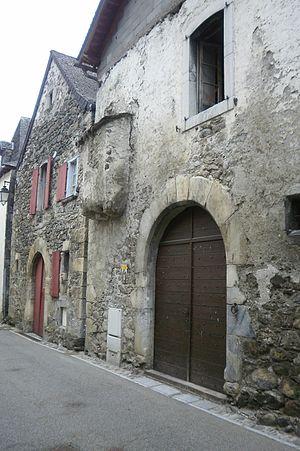
Four à pain datant de l'époque médiévale, Borce, France.
Borce est une commune française du pays de Béarn, située dans le département des Pyrénées-Atlantiques en région Nouvelle-Aquitaine. La commune fait partie de la vallée d'Aspe. Le gentilé est Borçois.